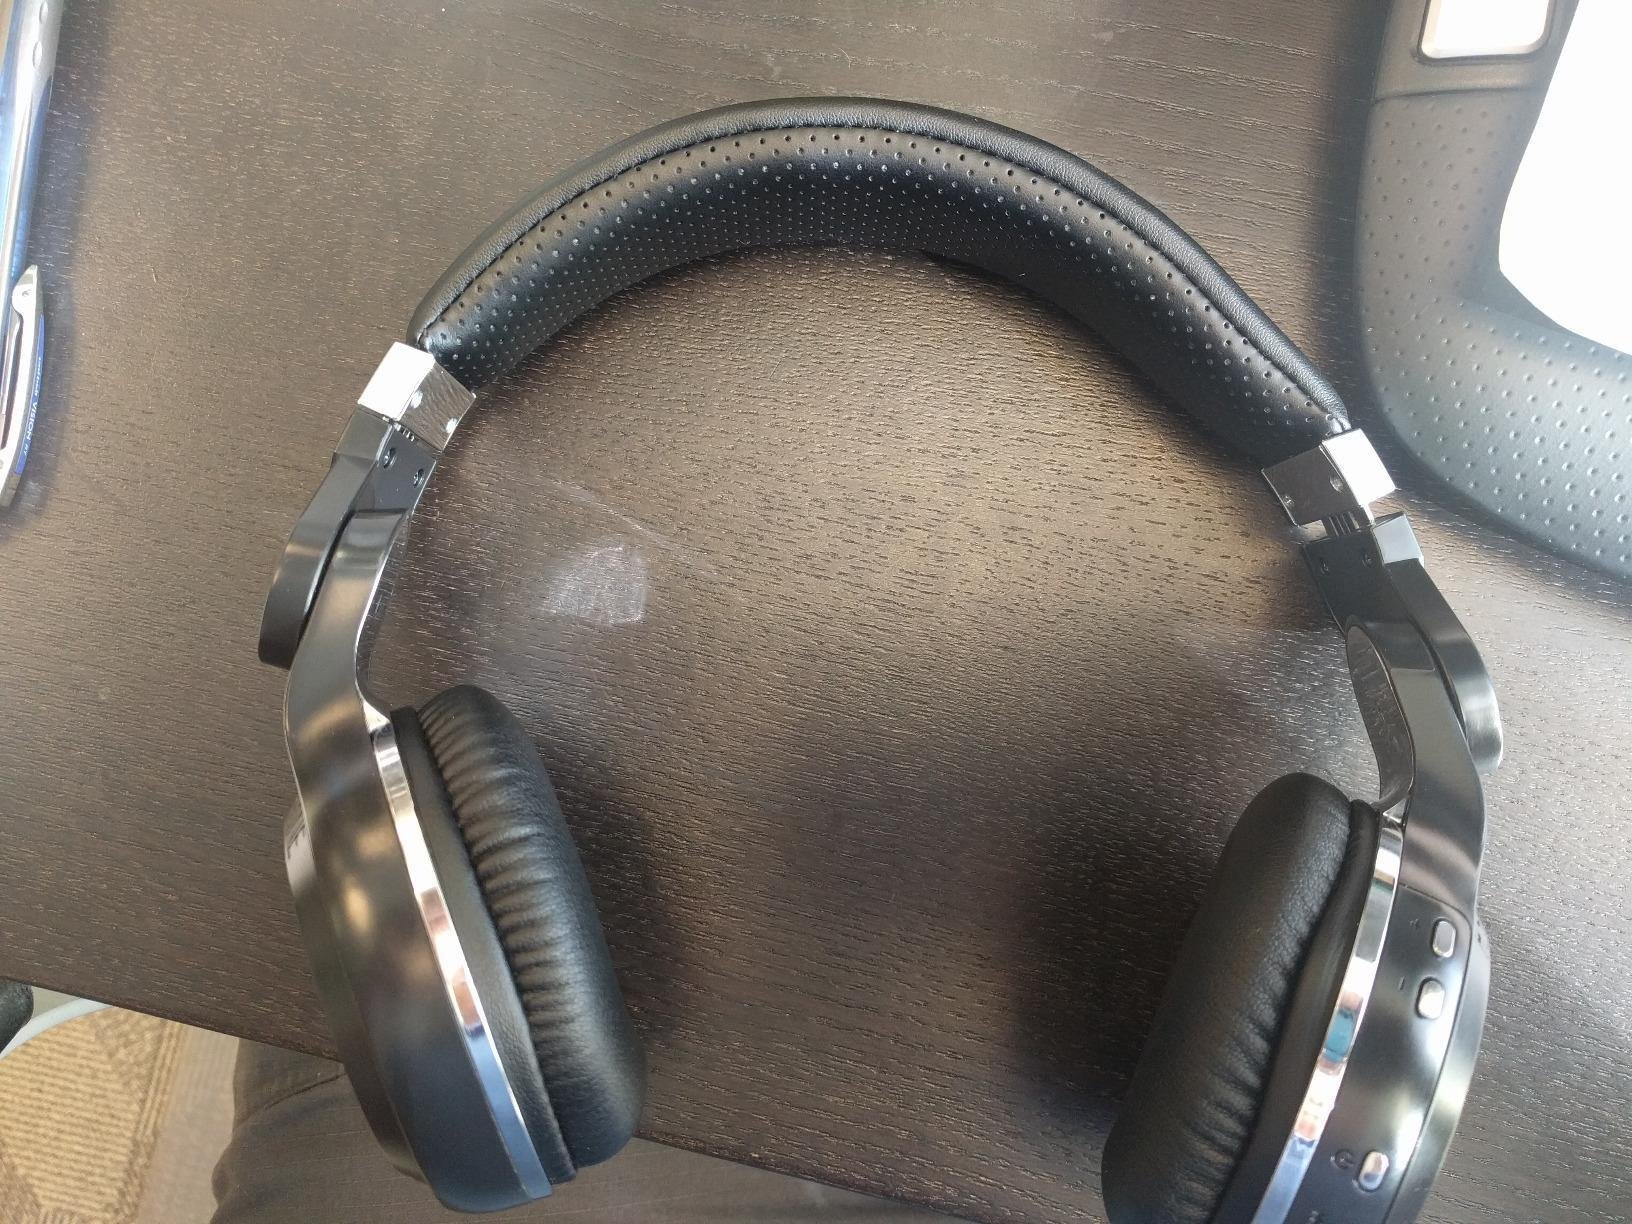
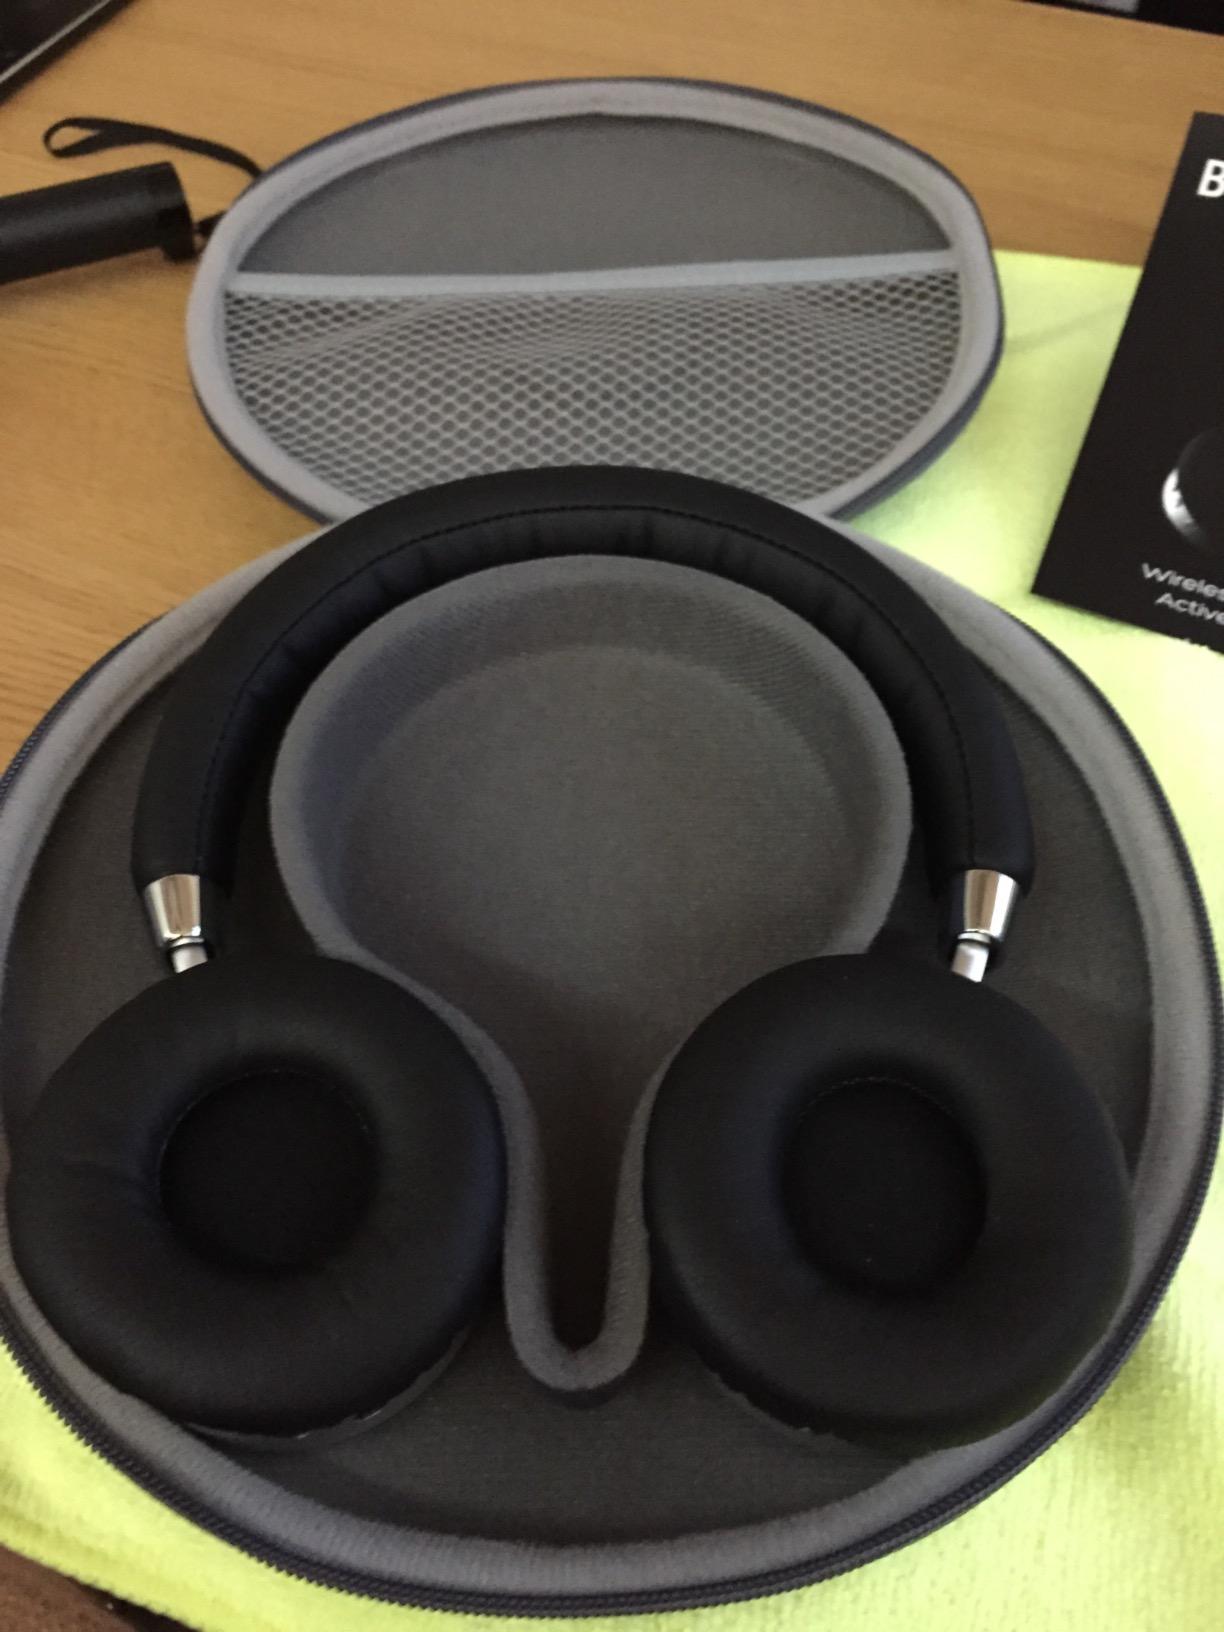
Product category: headphones
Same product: no